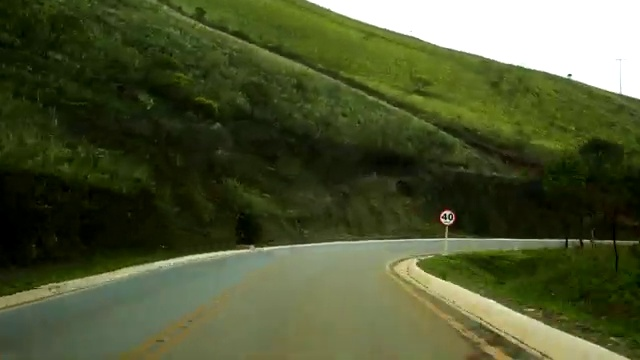
Fire: no
Smoke: no